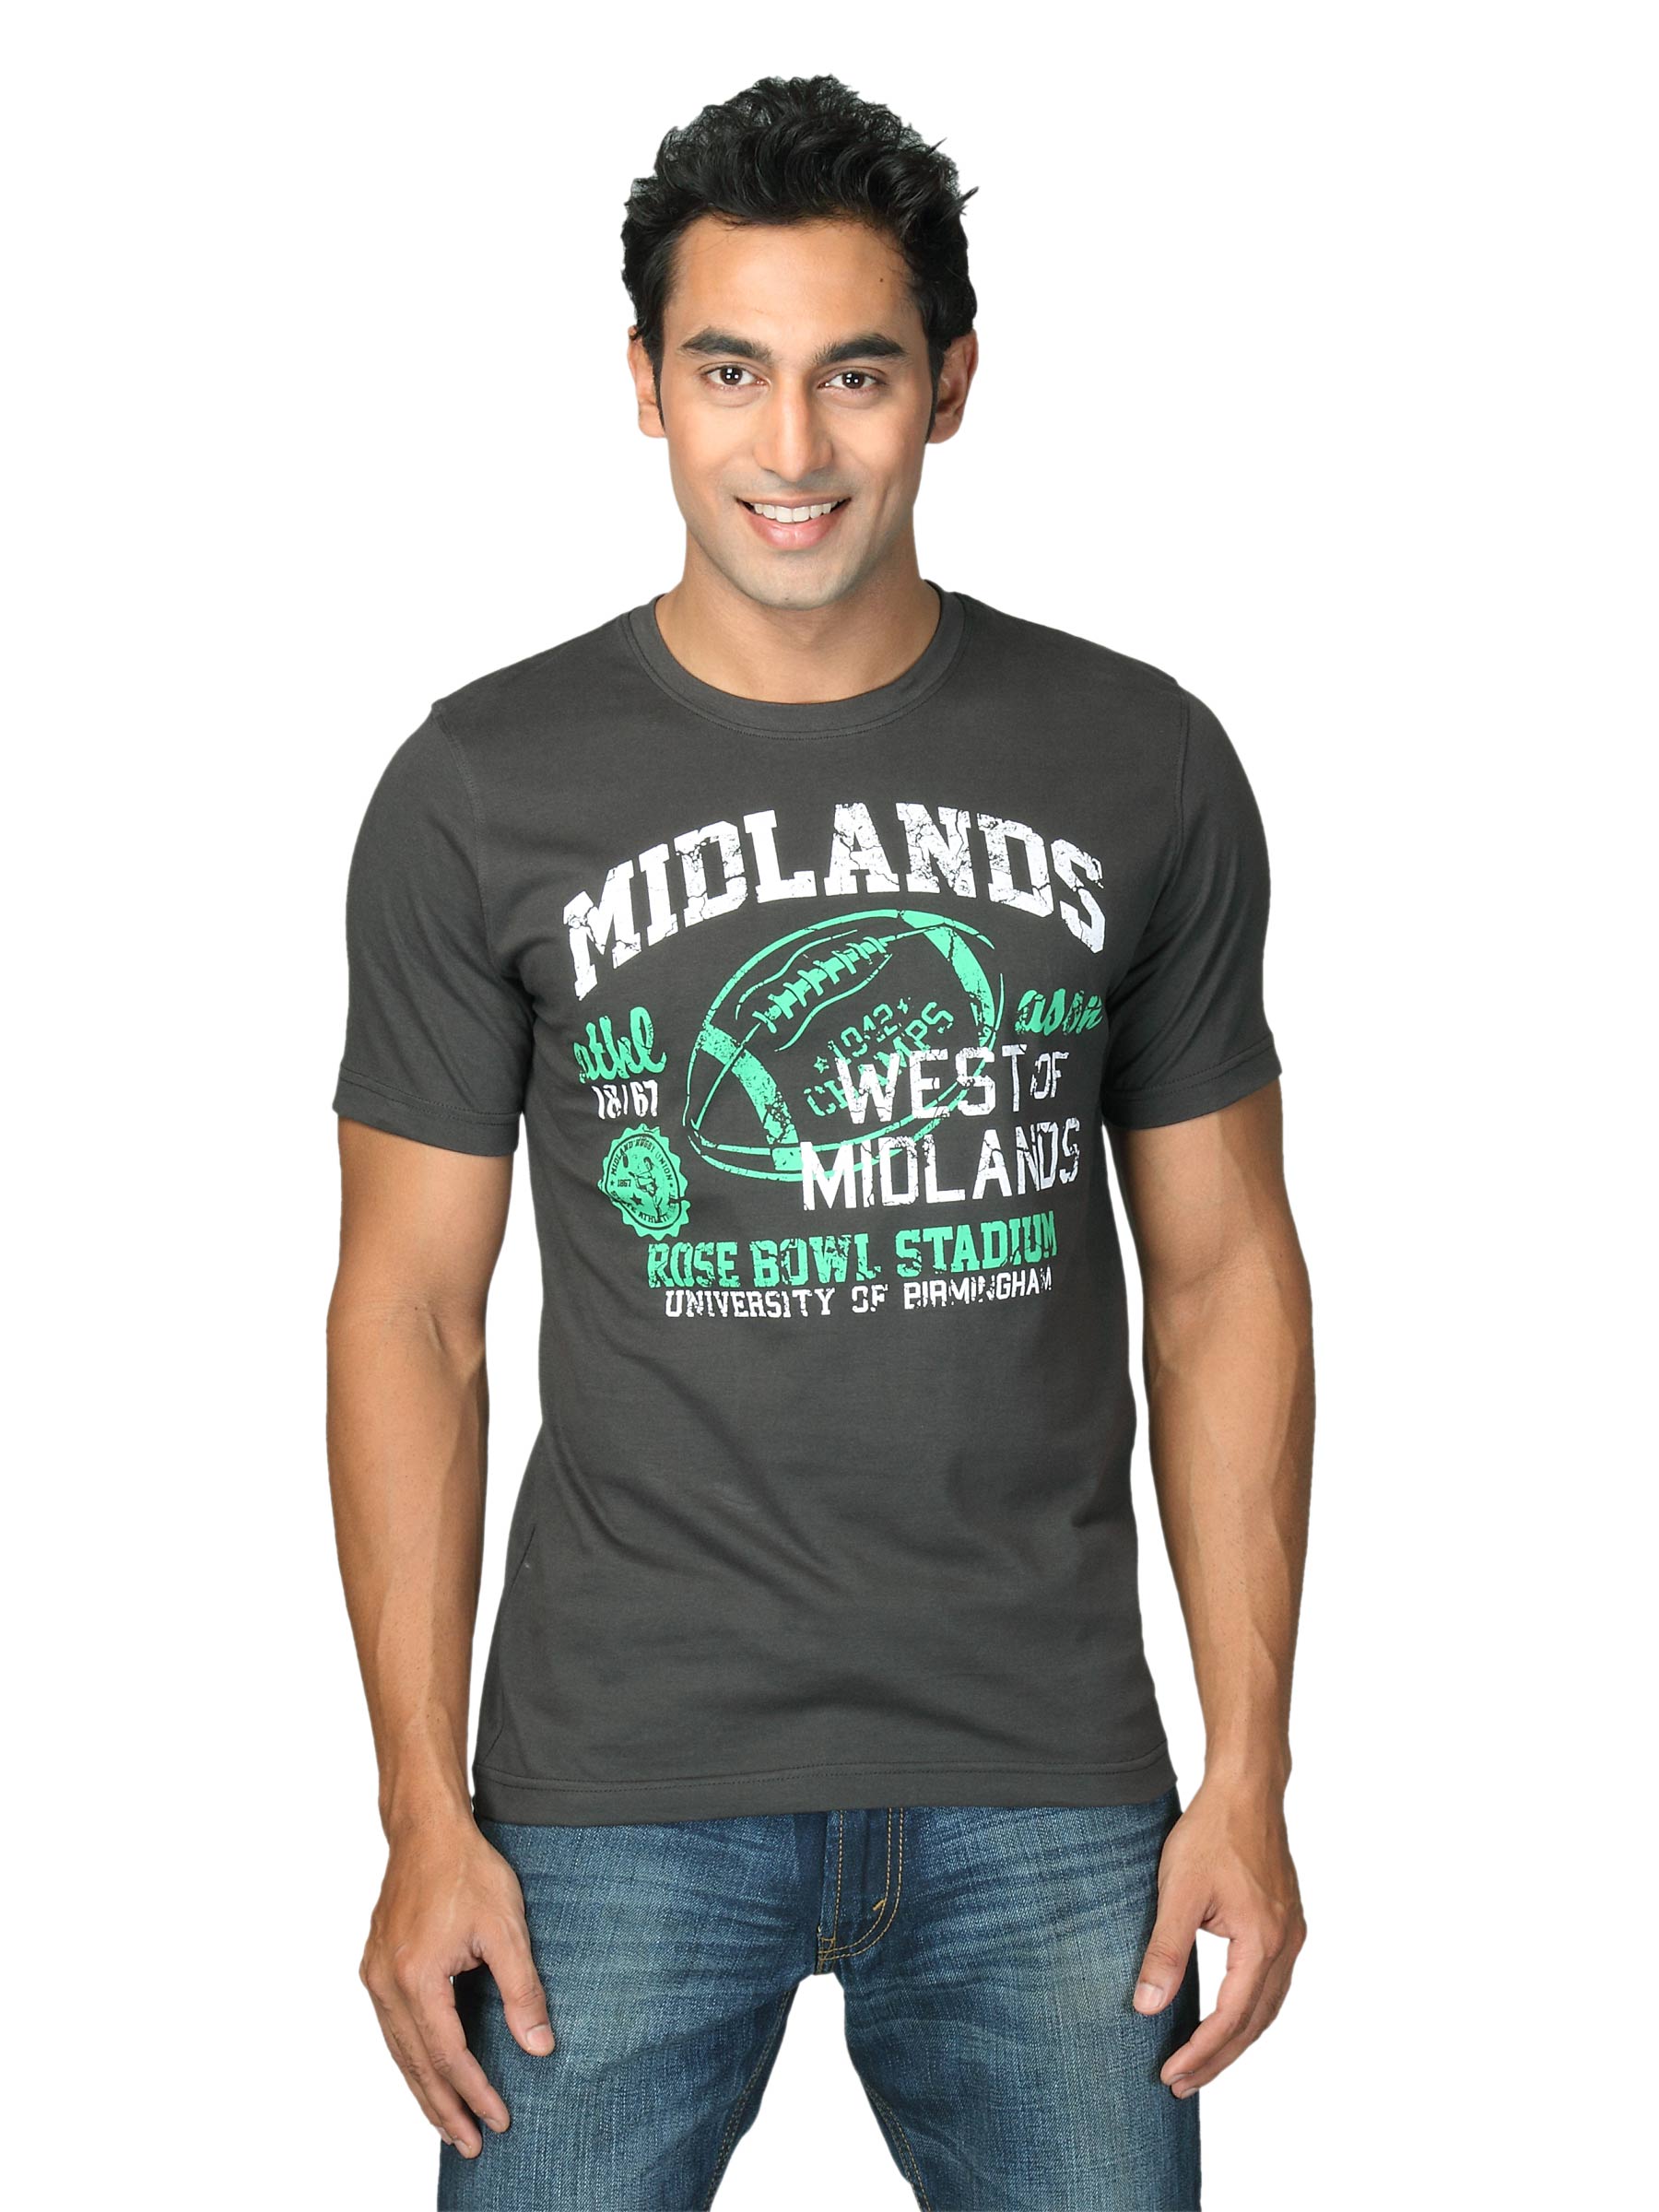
Locomotive Men Solid Langford Grey T-Shirts
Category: Apparel / Topwear / Tshirts
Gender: Men
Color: Grey
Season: Summer 2011
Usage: Casual